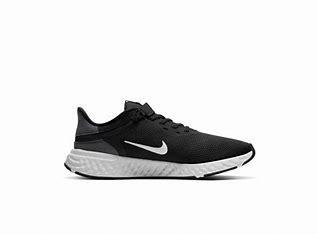
Brand: Nike
Model: Revolution 5 Flyease